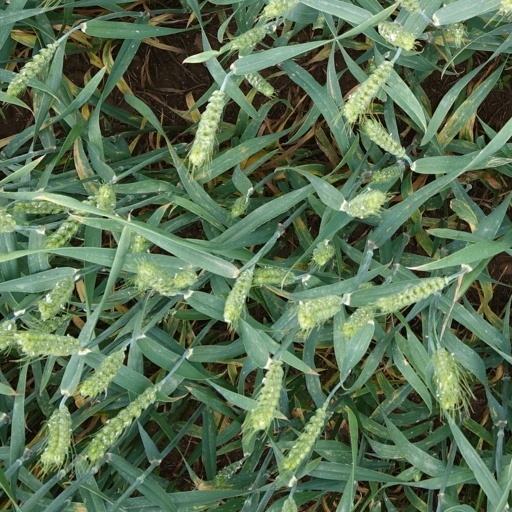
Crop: wheat